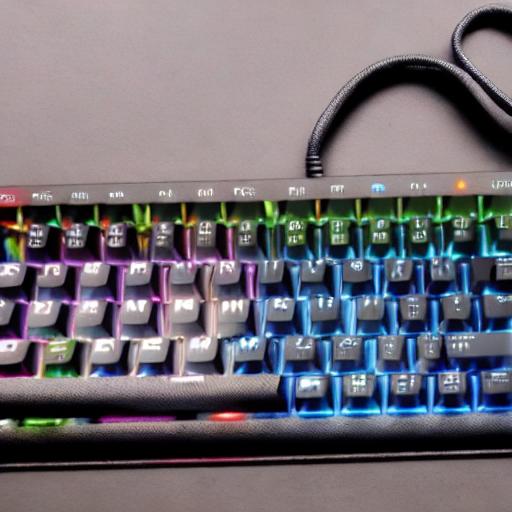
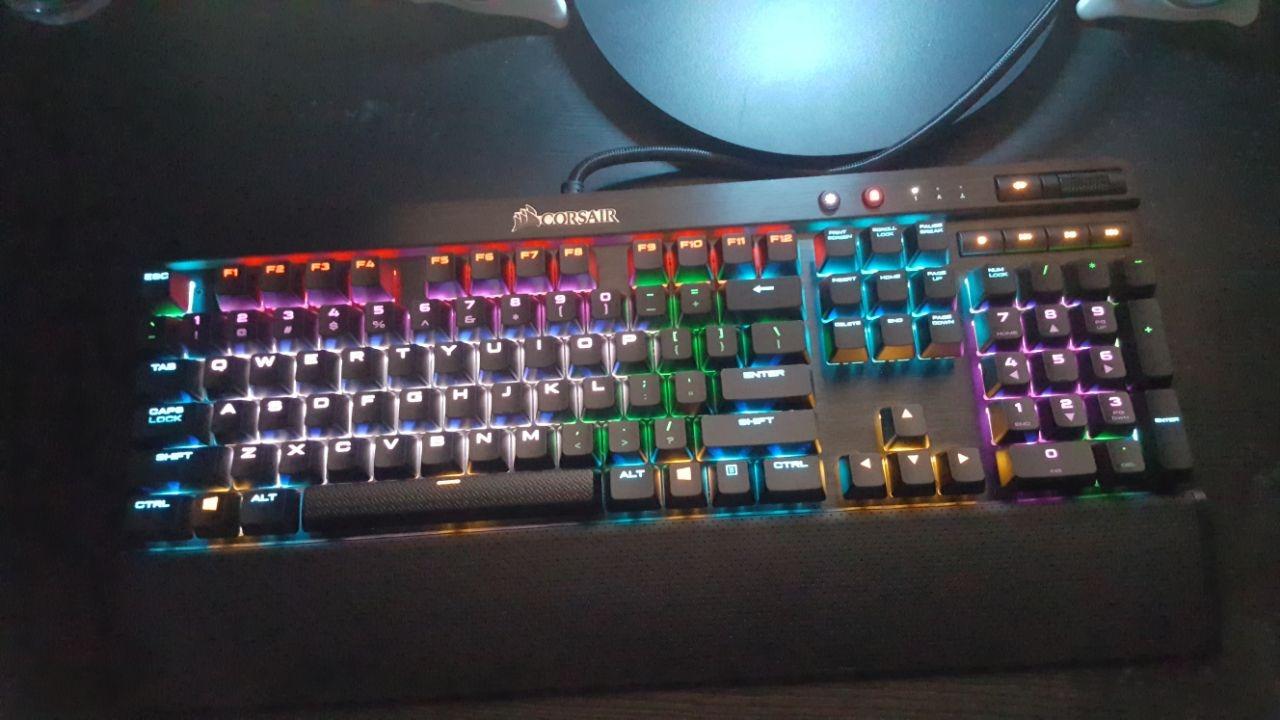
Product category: keyboard
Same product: no